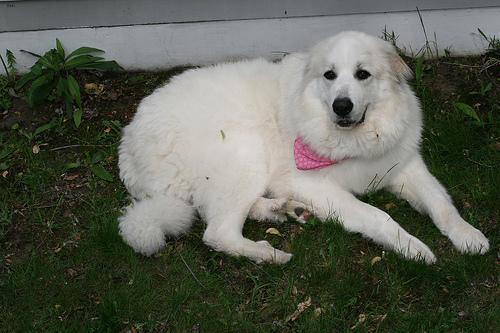
great pyrenees